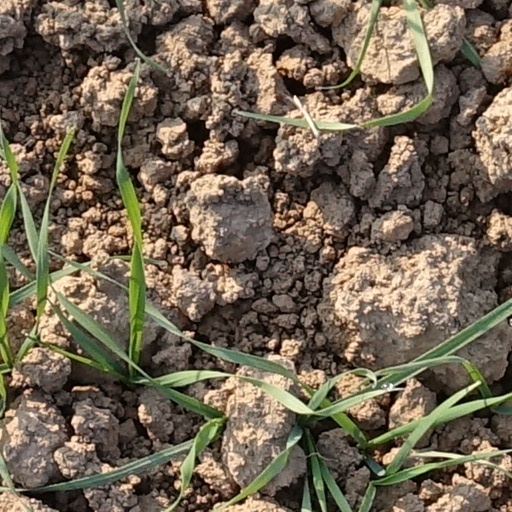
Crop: wheat